Stele of Ankh-ef-en-Khonsu

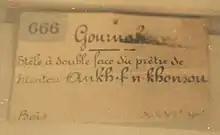
The Stele Cairo A 9422 was originally marked with inventory tag number 666 at the Bulaq Museum.

According to Crowley, his wife Rose had already reported a revelation from the ancient Egyptian god Horus through the non-physical entity named Aiwass, which is regarded as his messenger in Thelema. The couple went to the newly opened Egyptian Museum of Cairo (where the stele had been moved), to see if she could recognize Horus on Monday, March 21, 1904. Rose recognized an image of the god on this painted stele, which at the time bore the catalogue number 666, a number holding religious significance in Thelema.